Sleepy Hollow Cemetery (Concord, Massachusetts)

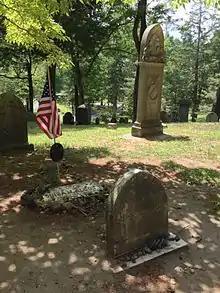
The grave of Louisa May Alcott at Sleepy Hollow

People are still being buried in Sleepy Hollow. The back of the newer portion of the cemetery leads to a path system which connects to the Great Meadows National Wildlife Refuge.